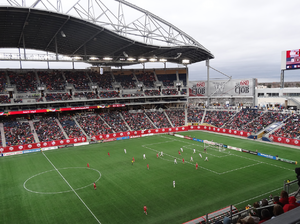
VM i fodbold for kvinder 2015 / Stadioner
VM i fodbold for kvinder 2015 var det syvende VM i fodbold for kvinder. I marts 2011 blev Canada valgt som værtsnation. Zimbabwe var det eneste andet land, der ansøgte om VM-slutrunden, men havde trukket sig 1. marts 2011.